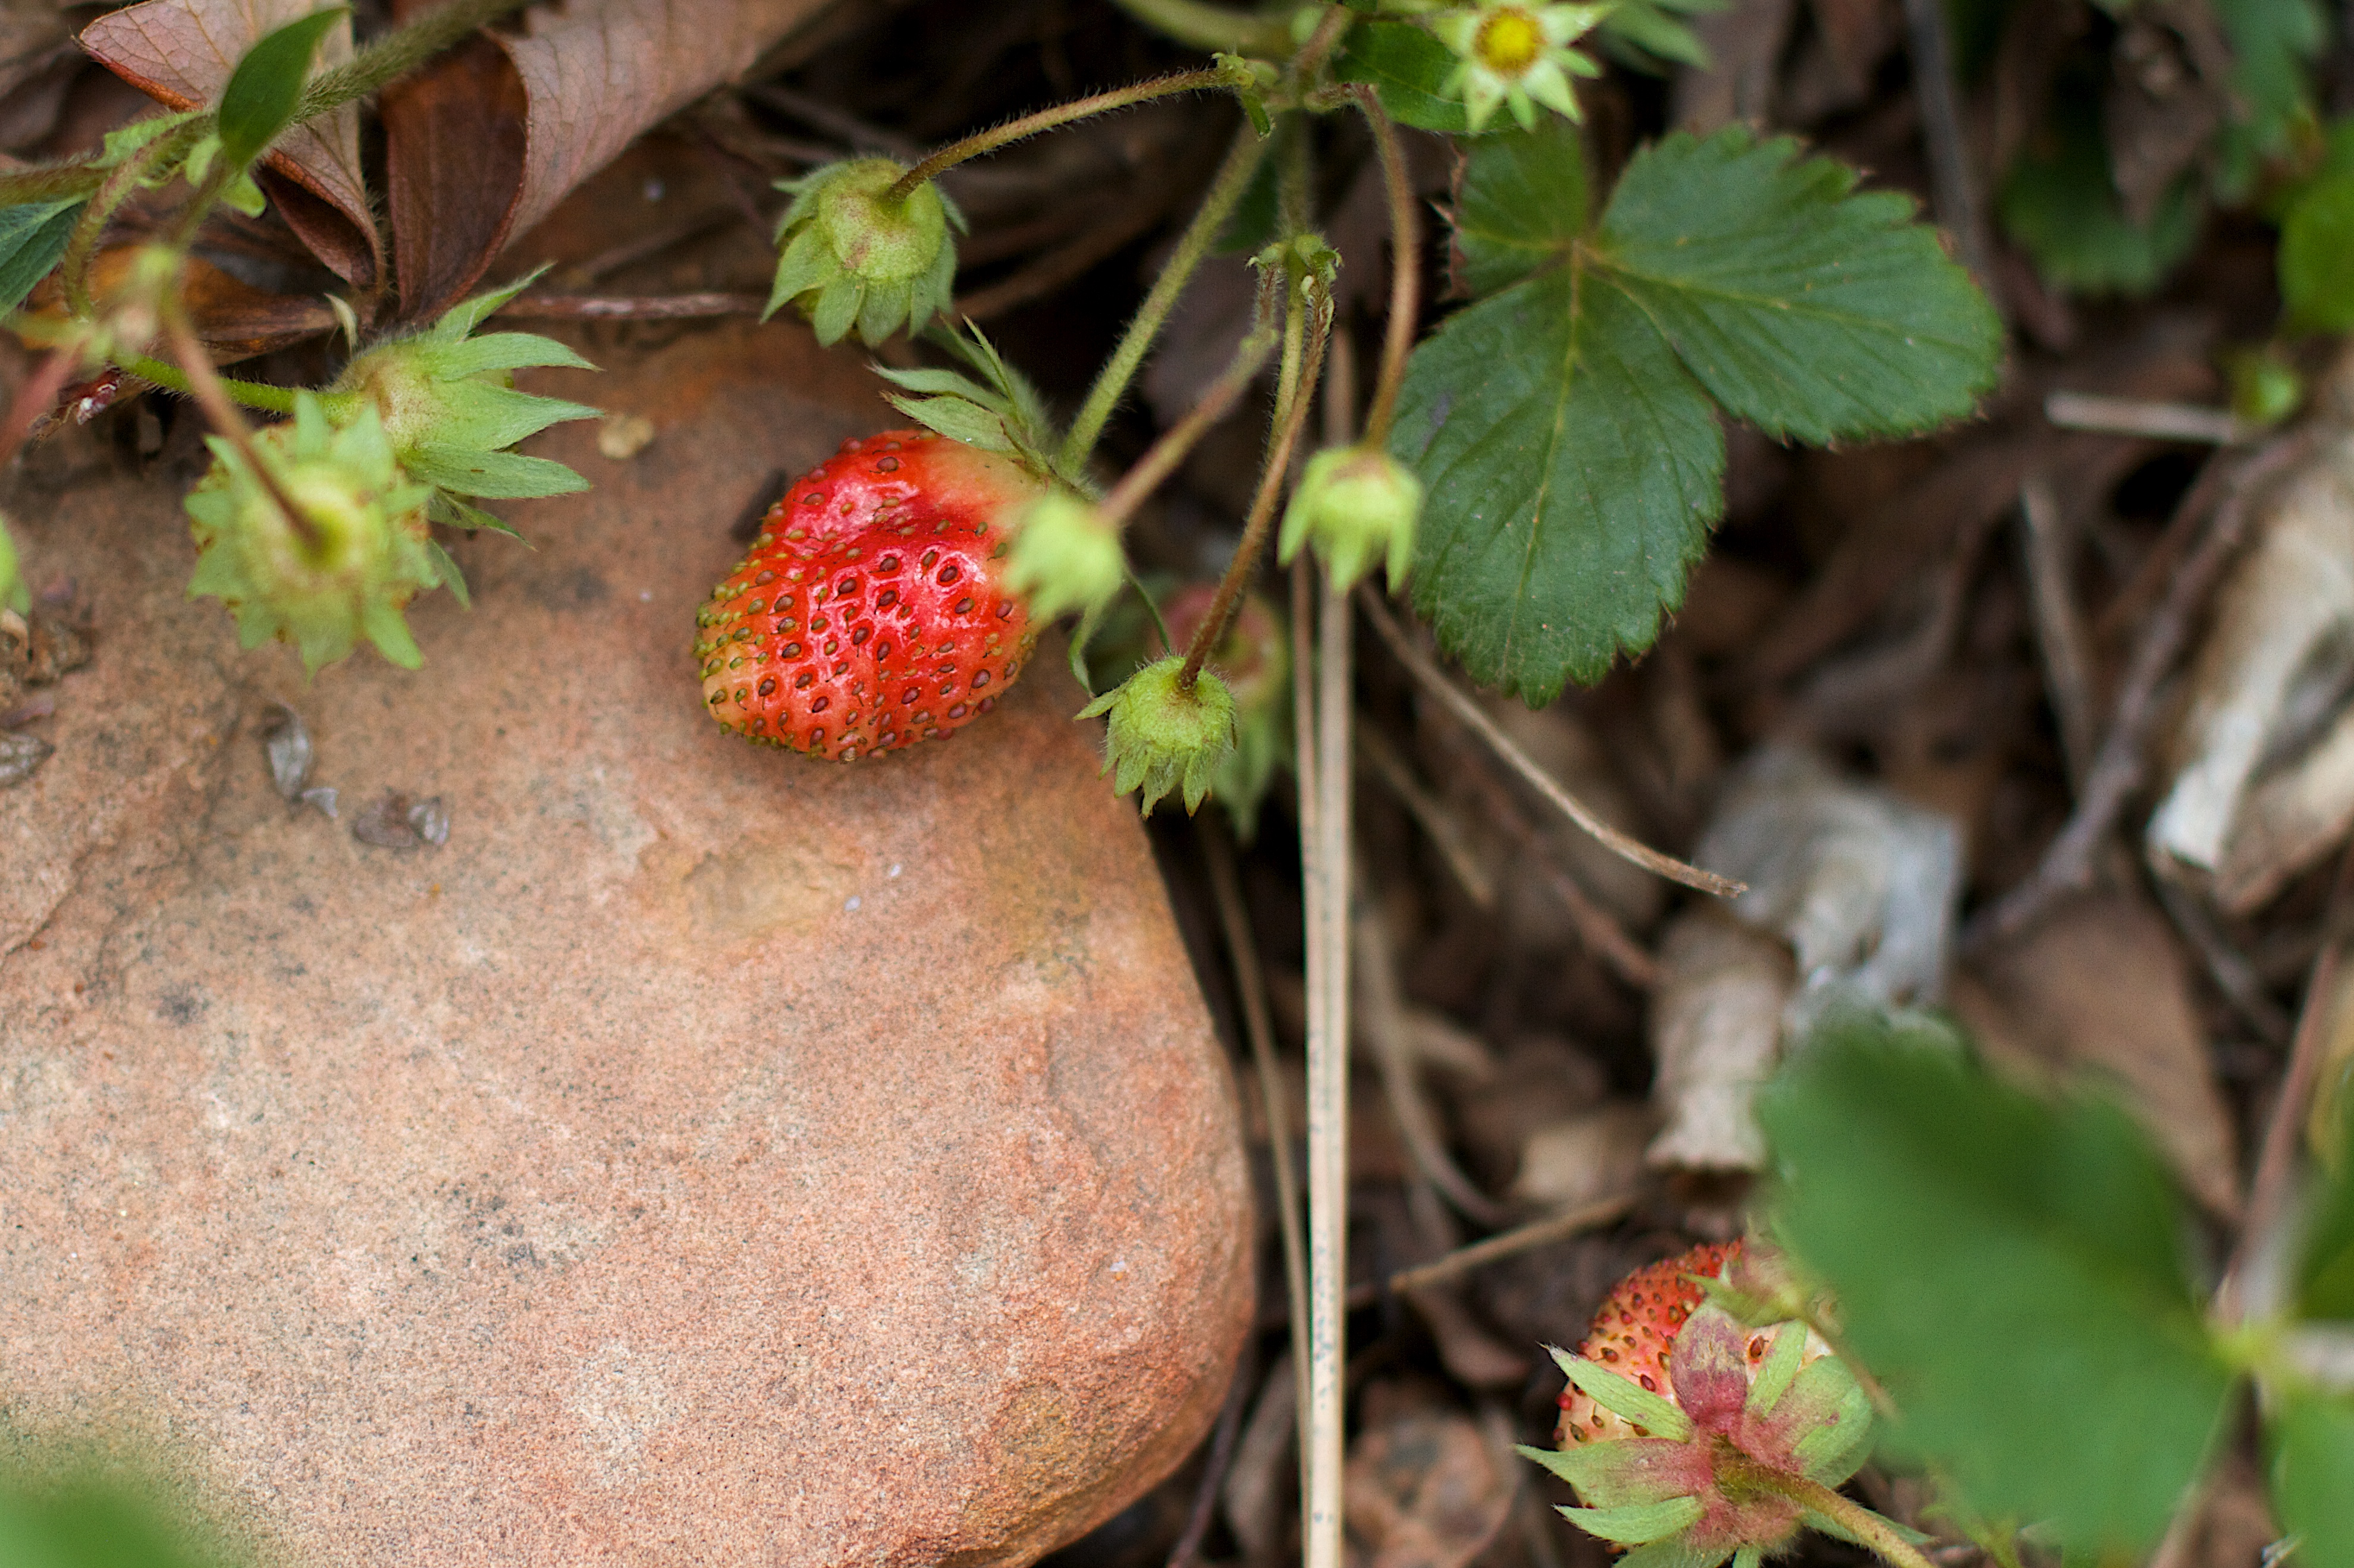
tree, branch, plant, fruit, berry, leaf, flower, food, produce, autumn, flora, strawberry, shrub, strawberries, flowering plant, land plant